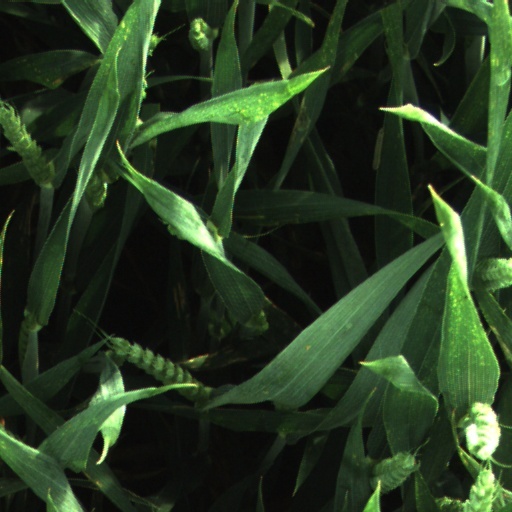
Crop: wheat